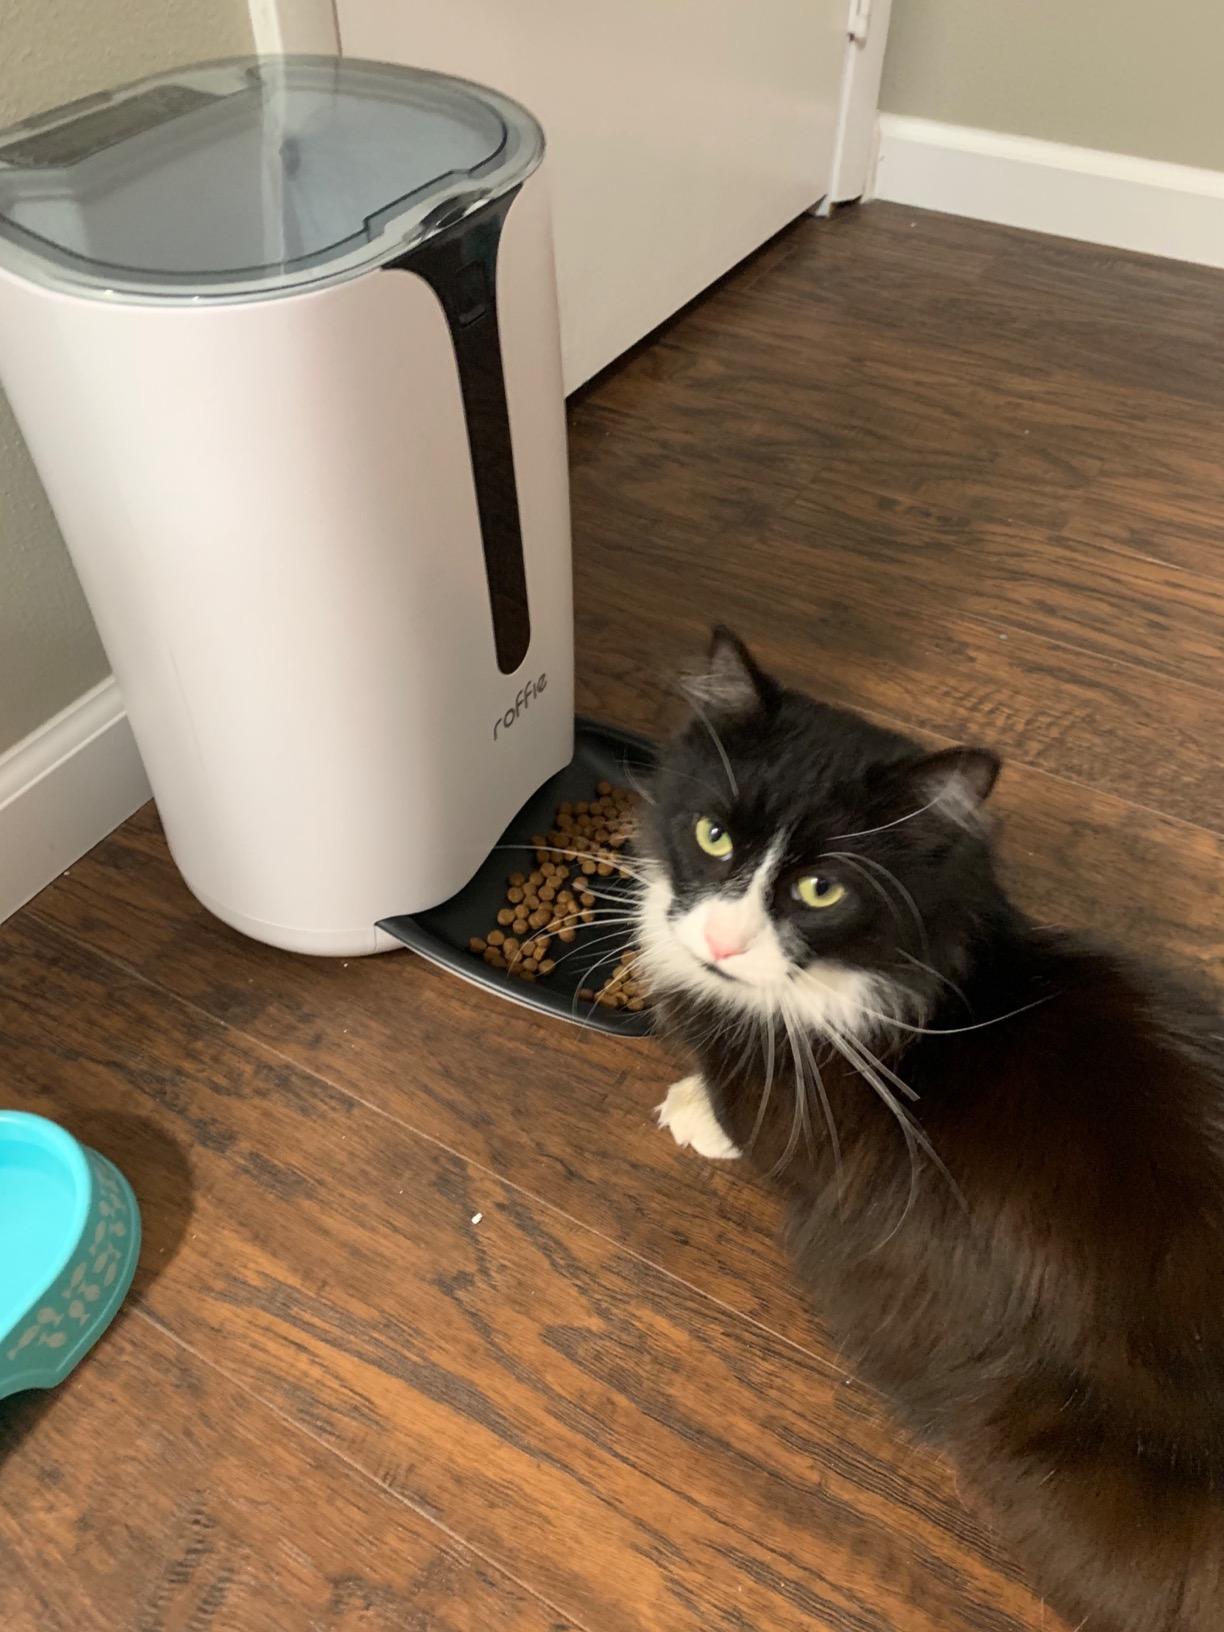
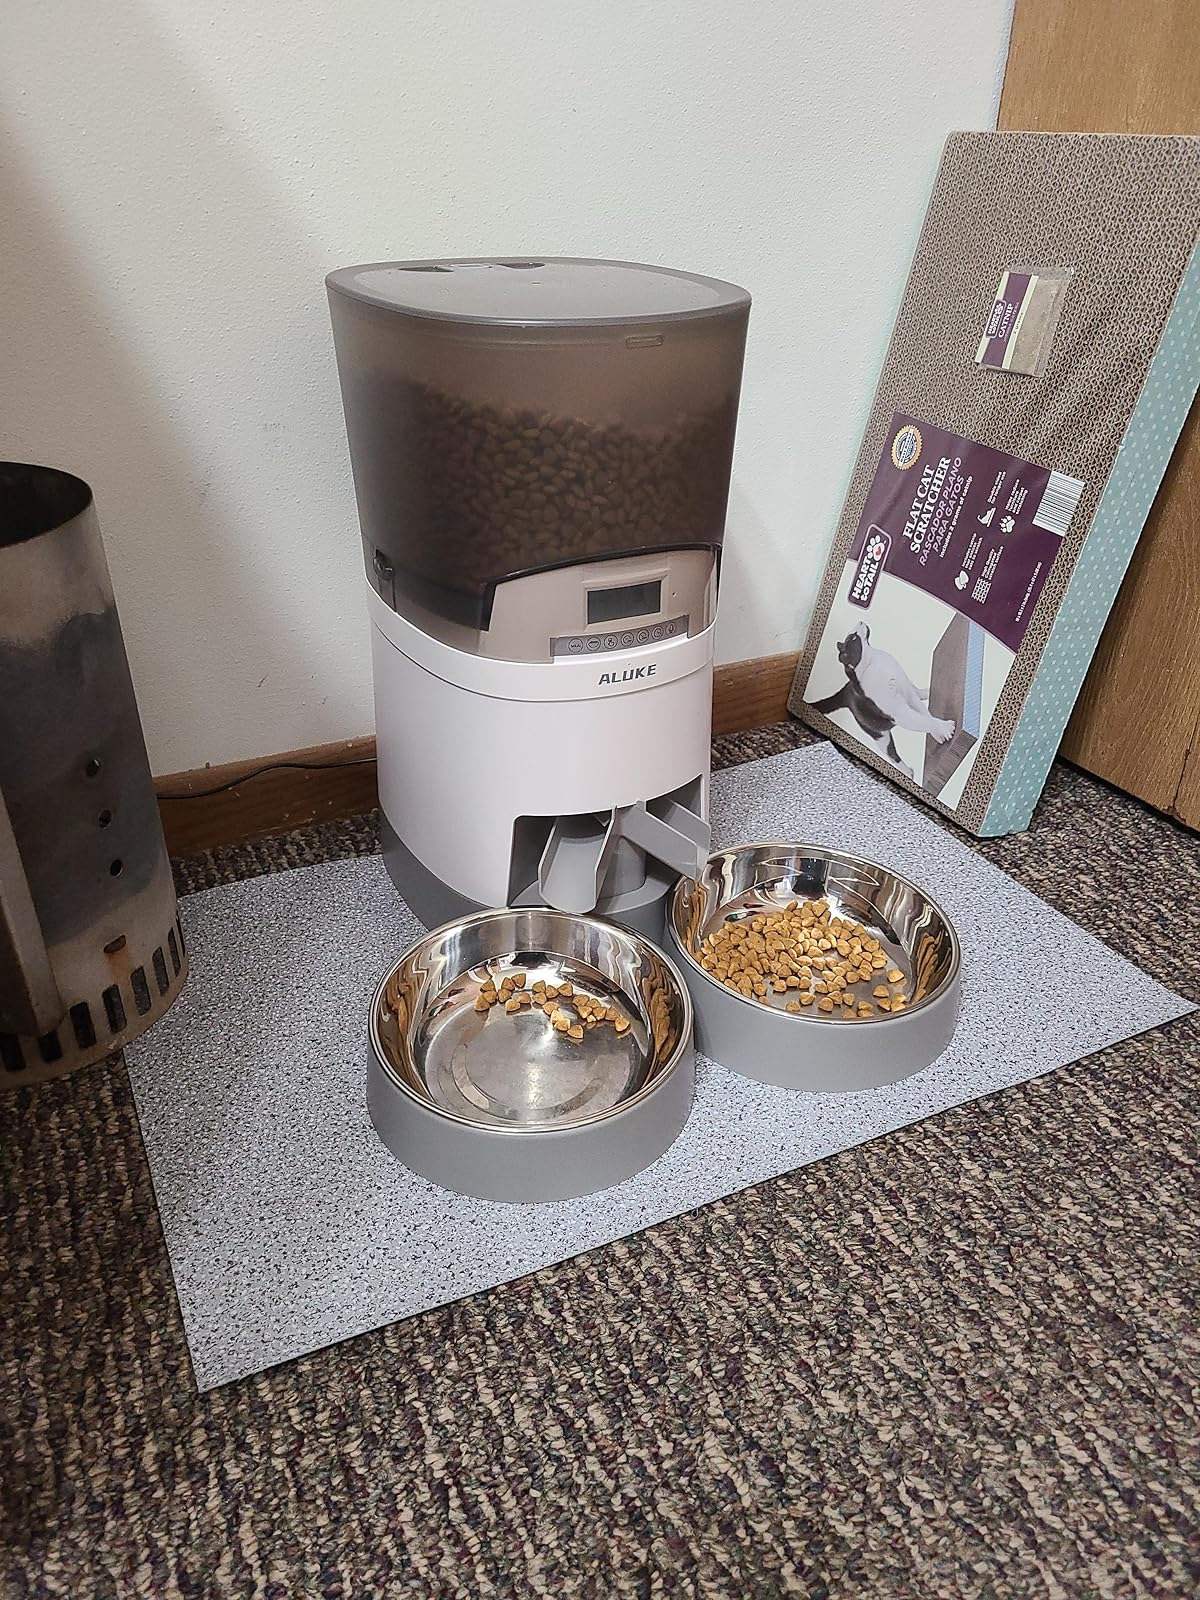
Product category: items_feeder
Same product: no